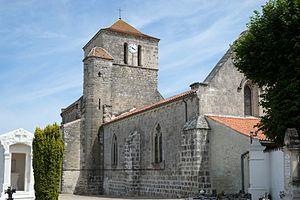
L'église Saint-Saturnin à Saint-Saturnin-du-Bois Charente-Maritime France This building is inscrit au titre des Monuments Historiques. It is indexed in the Base Mérimée, a database of architectural heritage maintained by the French Ministry of Culture,
Saint-Saturnin-du-Bois est une commune du sud-ouest de la France, située dans le département de la Charente-Maritime. Ses habitants sont appelés les Saturninois et les Saturninoises.
Les églises de la Charente-Maritime présentent une grande diversité, d'une commune à une autre, et se distinguent par des styles et des périodes de construction différentes. De nombreux édifices témoignent cependant de l'épanouissement, aux XIᵉ et XIIᵉ siècles d'une forme d'art roman spécifique, appelée art roman saintongeais, caractérisée par une simplicité des formes et un décor sculpté, souvent très riche.
Cet article recense une partie des monuments historiques de la Charente-Maritime, en France.